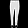
Label: Trouser